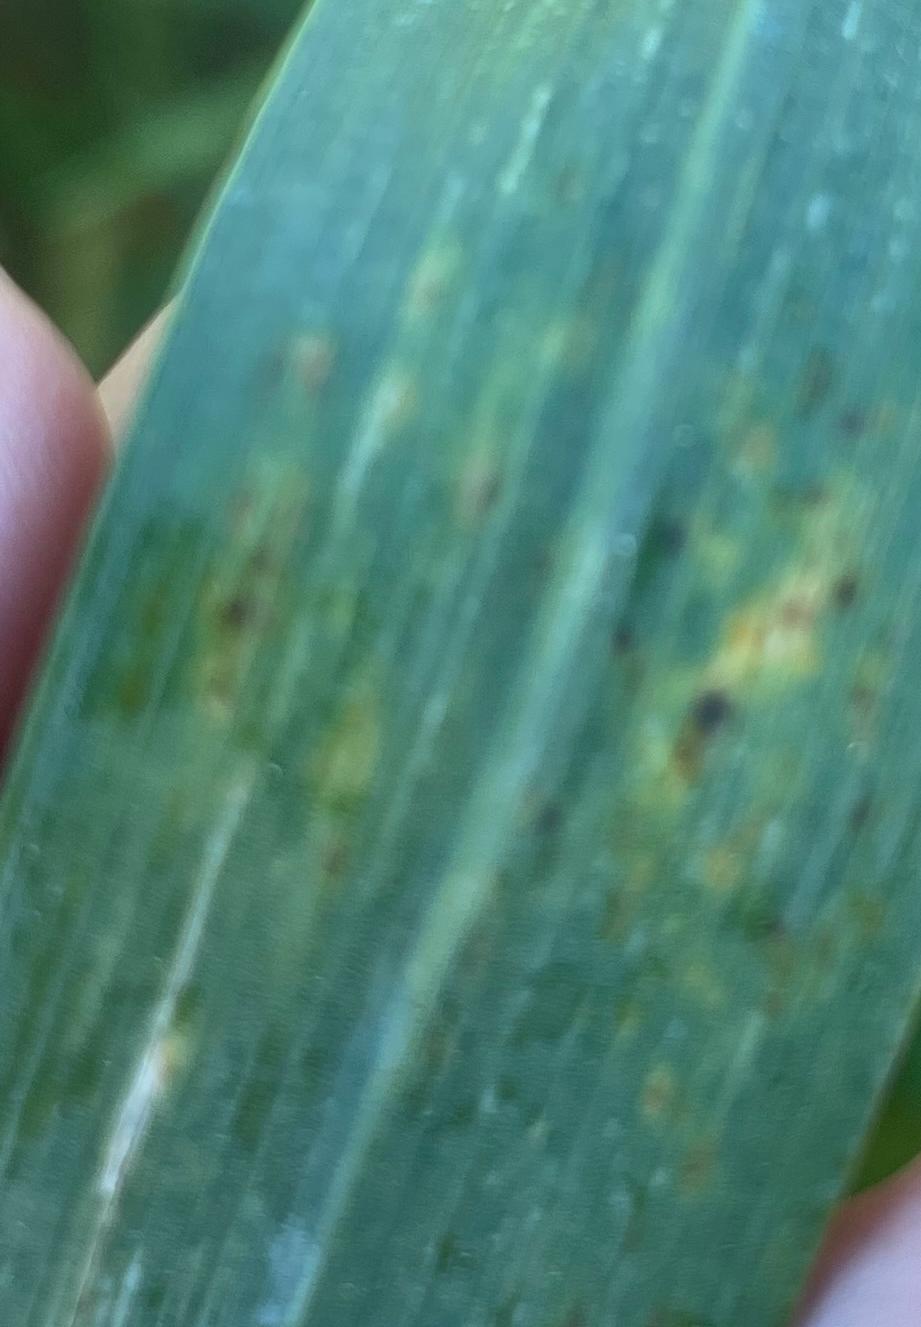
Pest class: cereal_grass_aphid